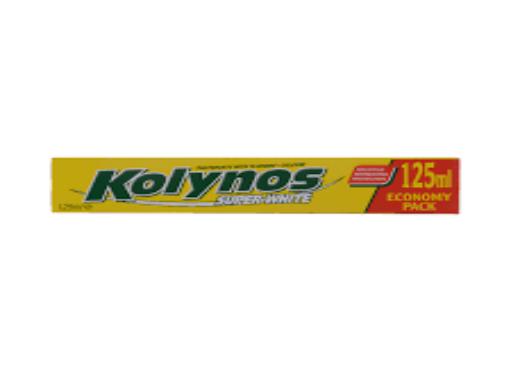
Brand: Kolynos
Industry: Necessities